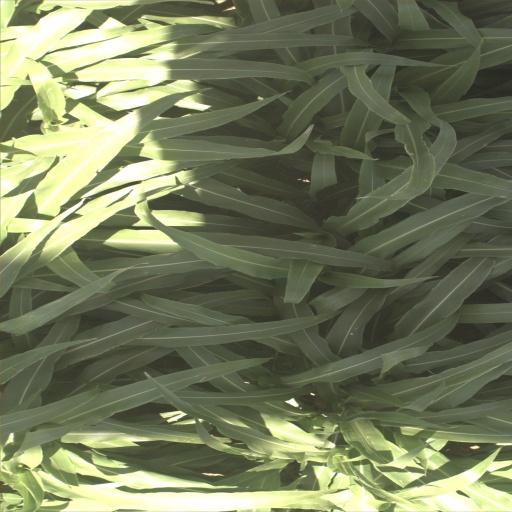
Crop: sorghum